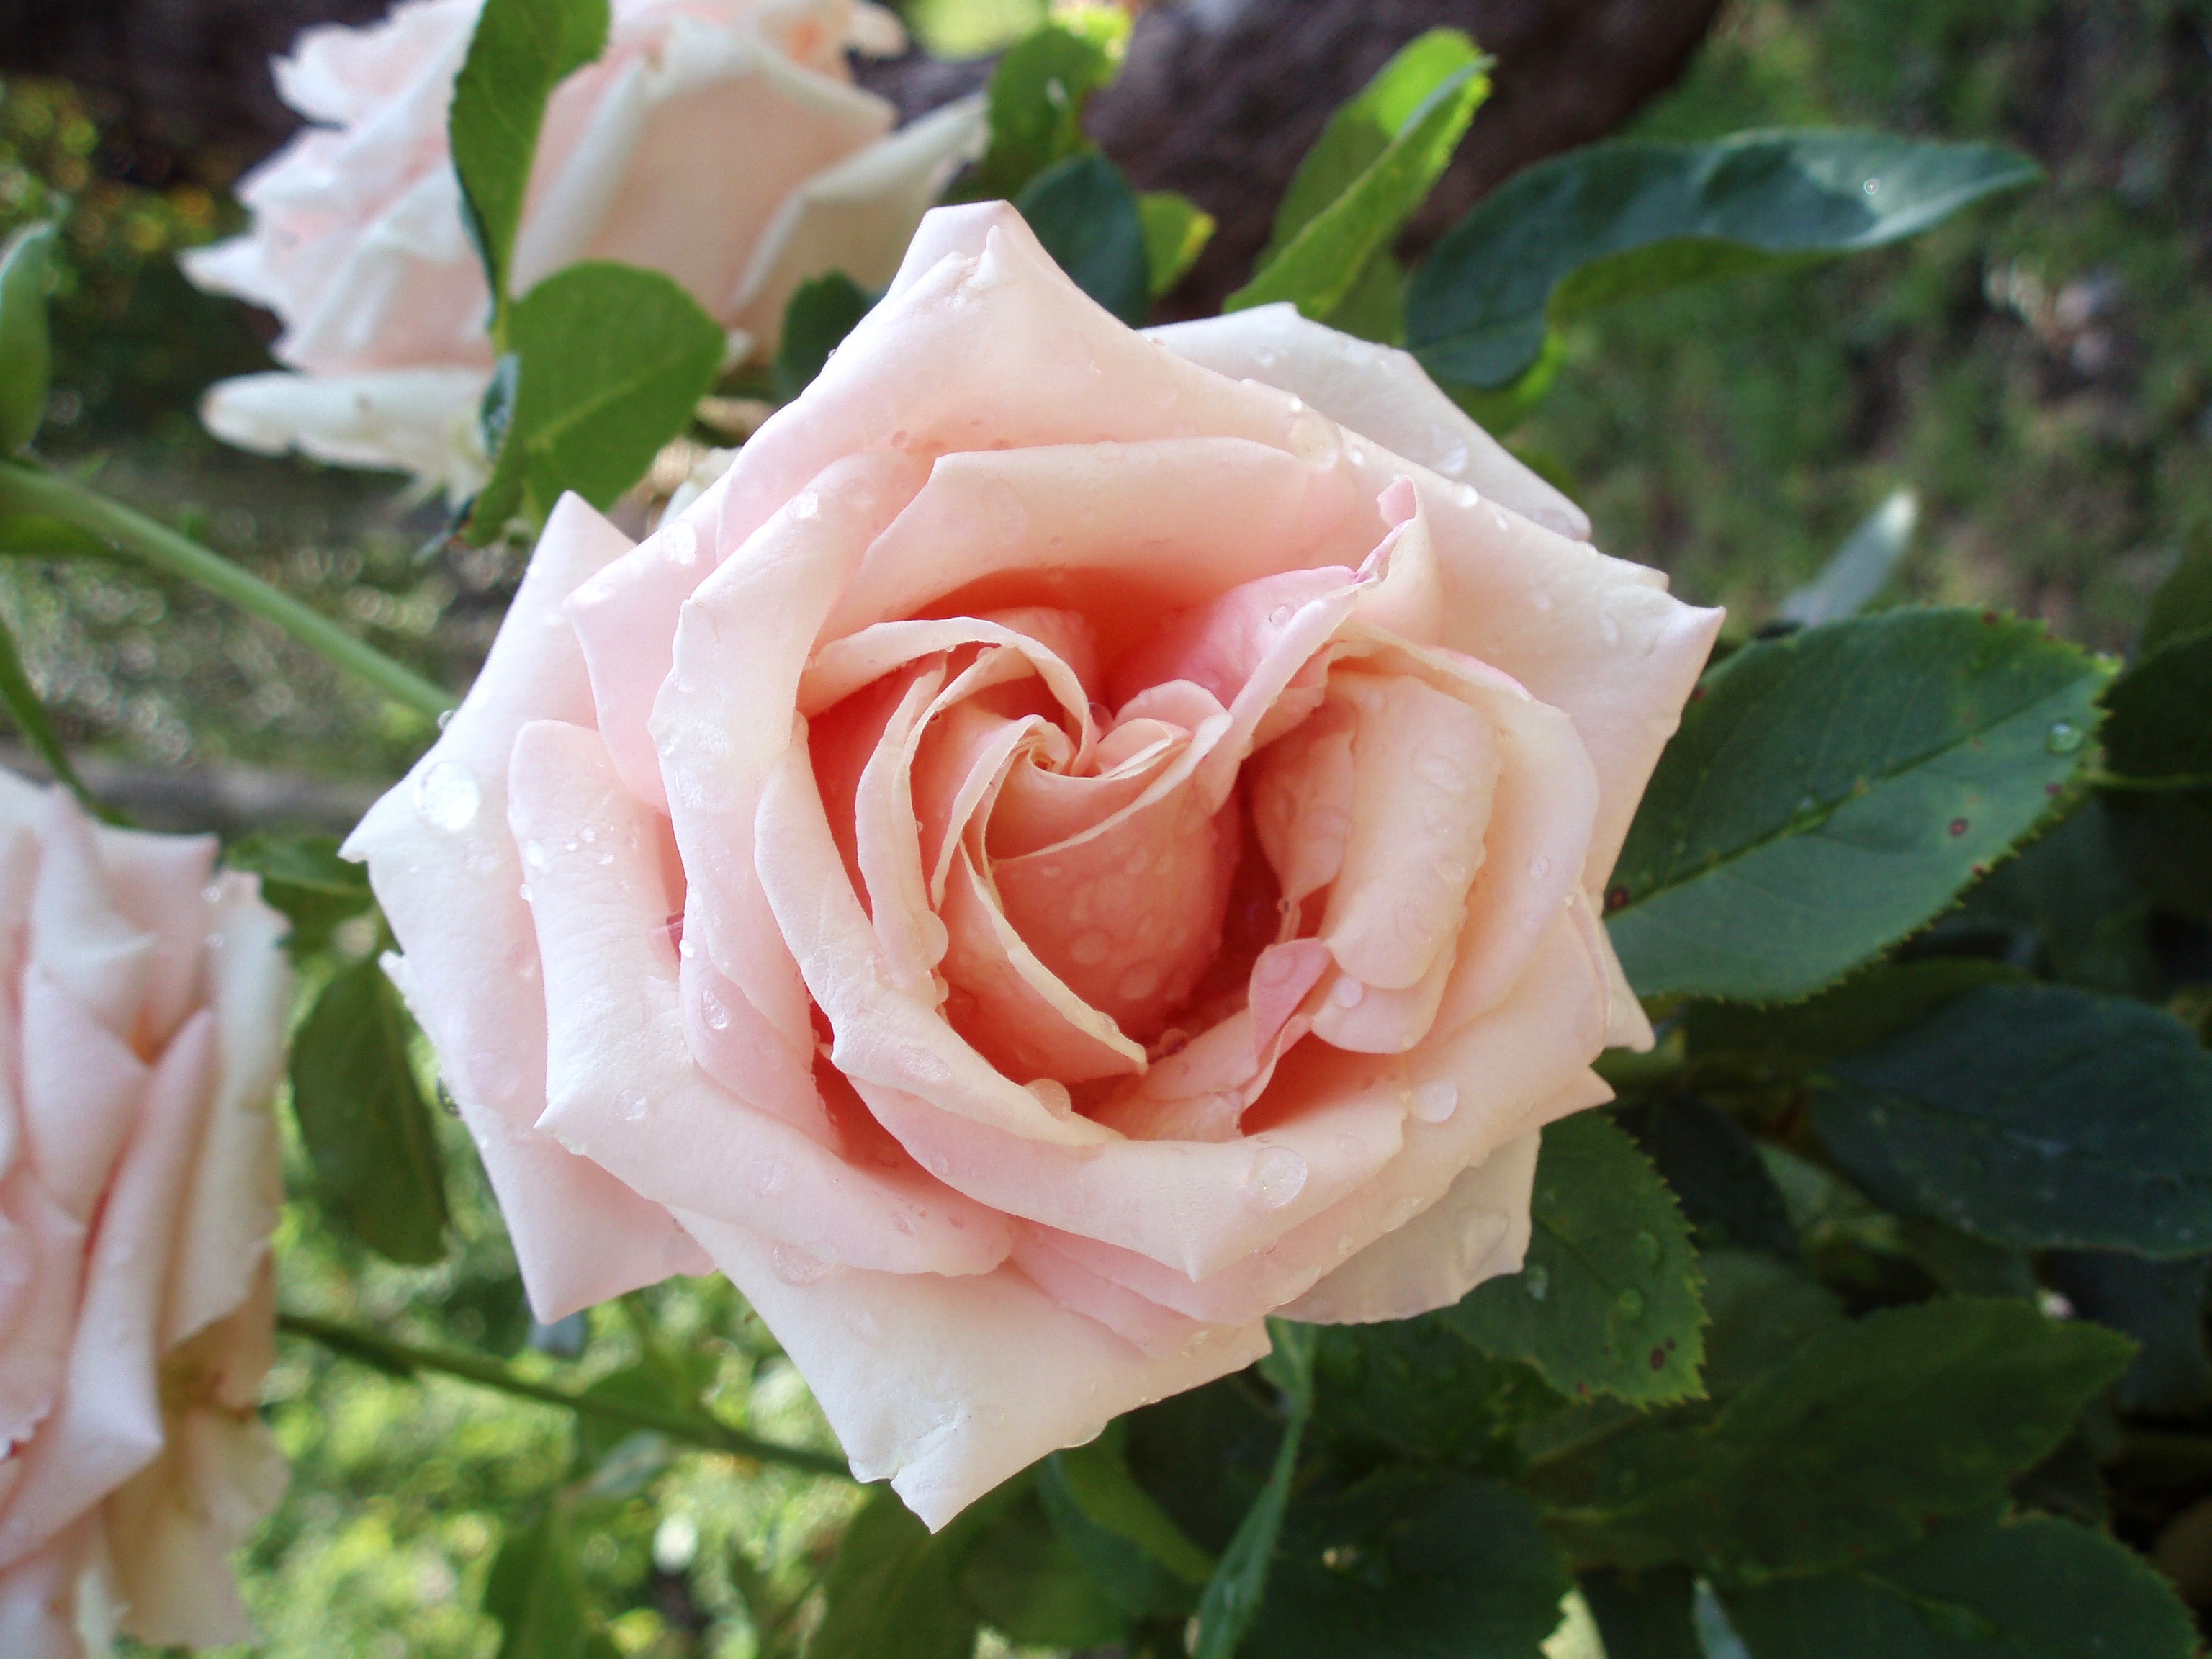
plant, flower, petal, rose, garden, pink, flora, flowers, rosa, floristry, floribunda, flowering plant, garden roses, rose family, ro, land plant, rosa centifolia, rose order